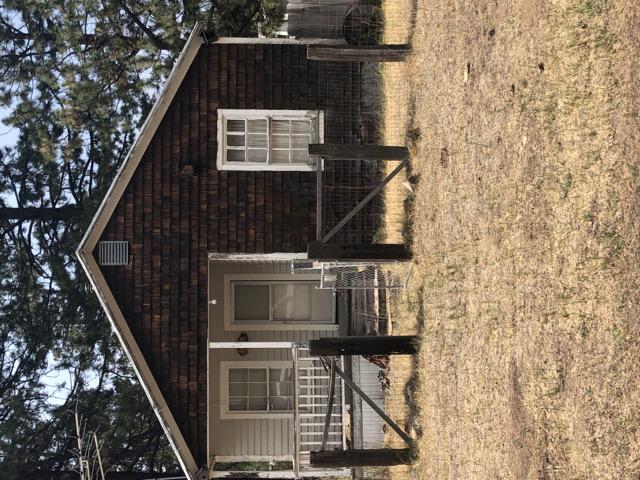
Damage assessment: no_damage